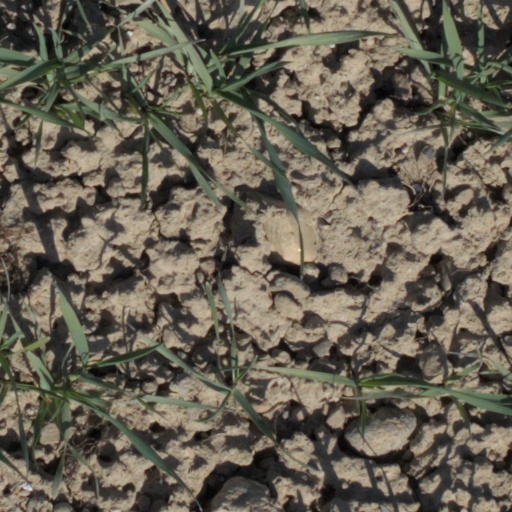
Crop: wheat